Rebecca Warner Rawle Shoemaker

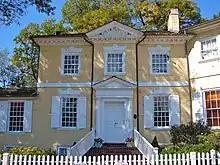
The Randolph mansion

Her family moved to Philadelphia to follow their Quaker religion, Philadelphia was then the center of Quaker life. Rebecca married Francis Rawle. They lived in what became known as the Randolph Mansion in east Fairmount Park. Rebecca and Rawle had three children, Anna, William, and Margaret, but Rawle died in a shooting accident in 1761. Rebecca then married Samuel Shoemaker. He was born and raised in Philadelphia and would later become mayor of Philadelphia. He would also lead the Loyalist cause against the colonial revolutionaries. After Samuel fled to England to avoid arrest, the family home (called "Laurel Hill") was seized and sold at auction.